Kabori

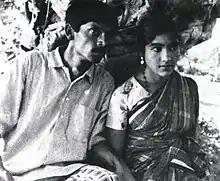
Subhash Dutta and Kabori in the film set "Sutorang" (1964)

Kabori debuted in film industry at the age of 13. Her first film "Sutorang", directed by Subhash Dutta, was released in 1964. She earned the role through the music director Satya Saha. In the film, Subhash Dutta changed the actress 'Mina's' name to 'Kabori,' which means 'bun of hair.' With her new name and appearance, Kabori quickly became a symbol of romance for the local audience through her debut in cinema. Kabori starred with Razzak in more than 20 films together since Dutta's "Abirbhab" in 1968; the films include "Nil Akasher Niche" (1969), "Deep Nebhe Nai" (1970), and "Ka Kha Ga Gha Umo" (1970).